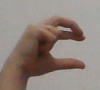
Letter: thal